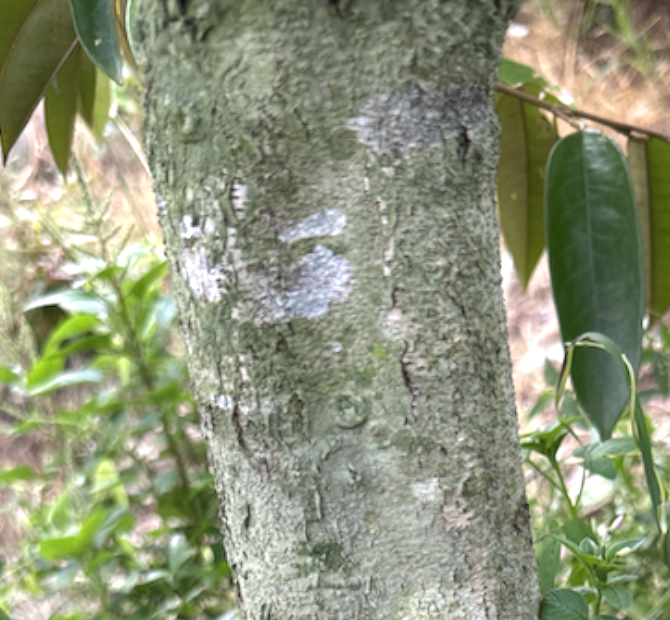
Label: pink_disease